Ohad Talmor

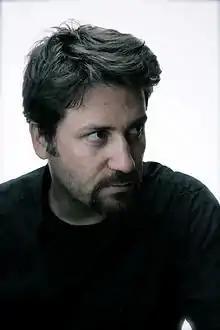
Portrait of Ohad Talmor

Talmor grew up in Geneva, Switzerland, where he began piano lessons at the age of 5 at the local conservatory.